Szlachta

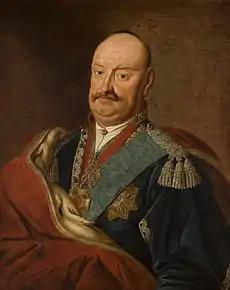
Karol Stanisław Radziwiłł, the richest noble of his time.

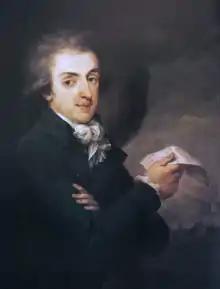
Antoni Protazy Potocki, banker and industrialist, a pioneer of Polish capitalism.

However the era of sovereign rule by the szlachta ended earlier than in other countries, excluding France, in 1795 (see Partitions of Poland). Since then their legitimacy and fate depended on the legislation and policies of the Russian Empire, Kingdom of Prussia and Habsburg monarchy. Their privileges became increasingly limited, and were ultimately dissolved by the March Constitution of Poland in 1921.